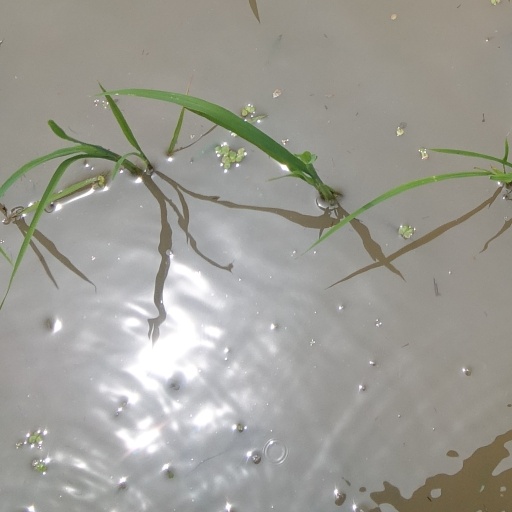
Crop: rice